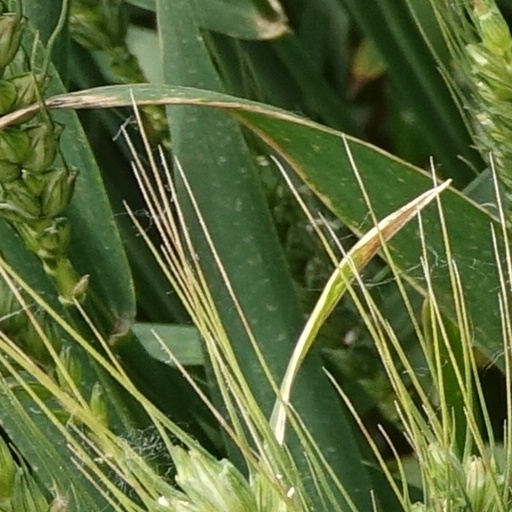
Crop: wheat